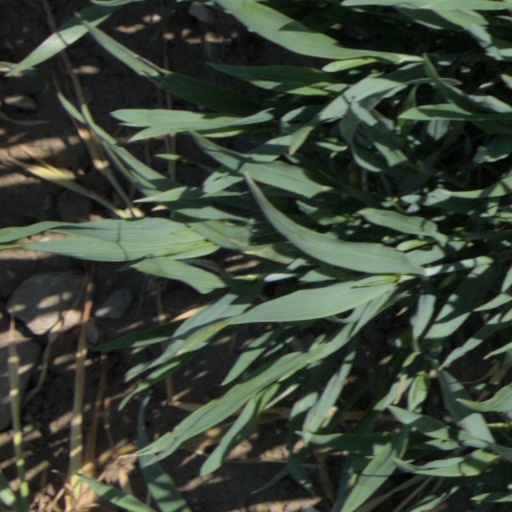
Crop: wheat